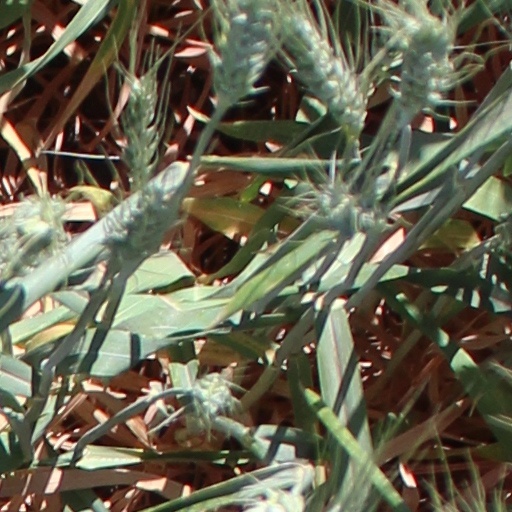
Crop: wheat